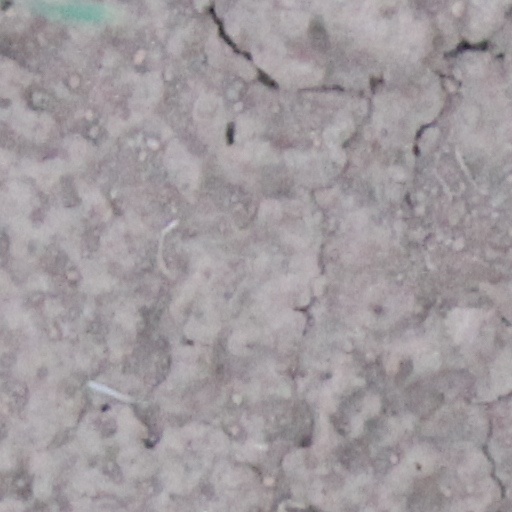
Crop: wheat